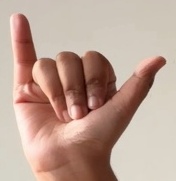
ASL sign: Y